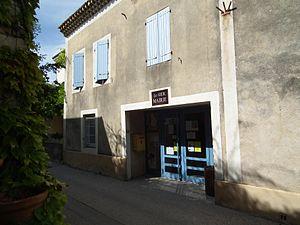
Mairie de Cliousclat - Drôme - France
Cliousclat est une commune française située à 27 km au sud de Valence dans le département de la Drôme en région Auvergne-Rhône-Alpes. Ses habitants sont appelés les Cliousclatiens et les Cliousclatiennes.